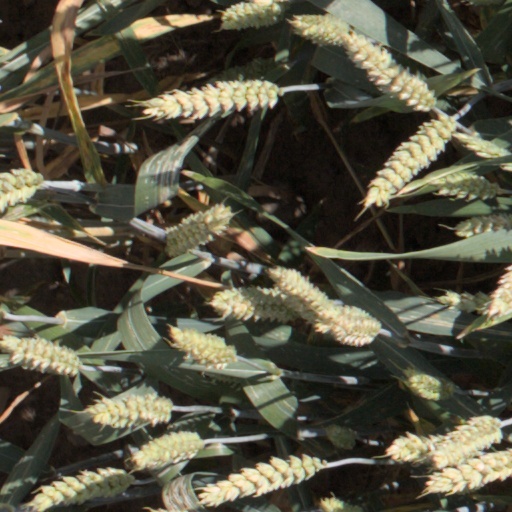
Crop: wheat